Lake Montauk

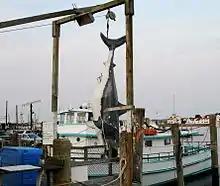
Fiberglass copy of great white shark caught off Montauk in 1986 and brought into the harbor by Frank Mundus

Montauk is noted as one of the leading centers for sport fishing on the Atlantic Coast. By 1986, it claimed 39 world-record catches. including a striped bass.